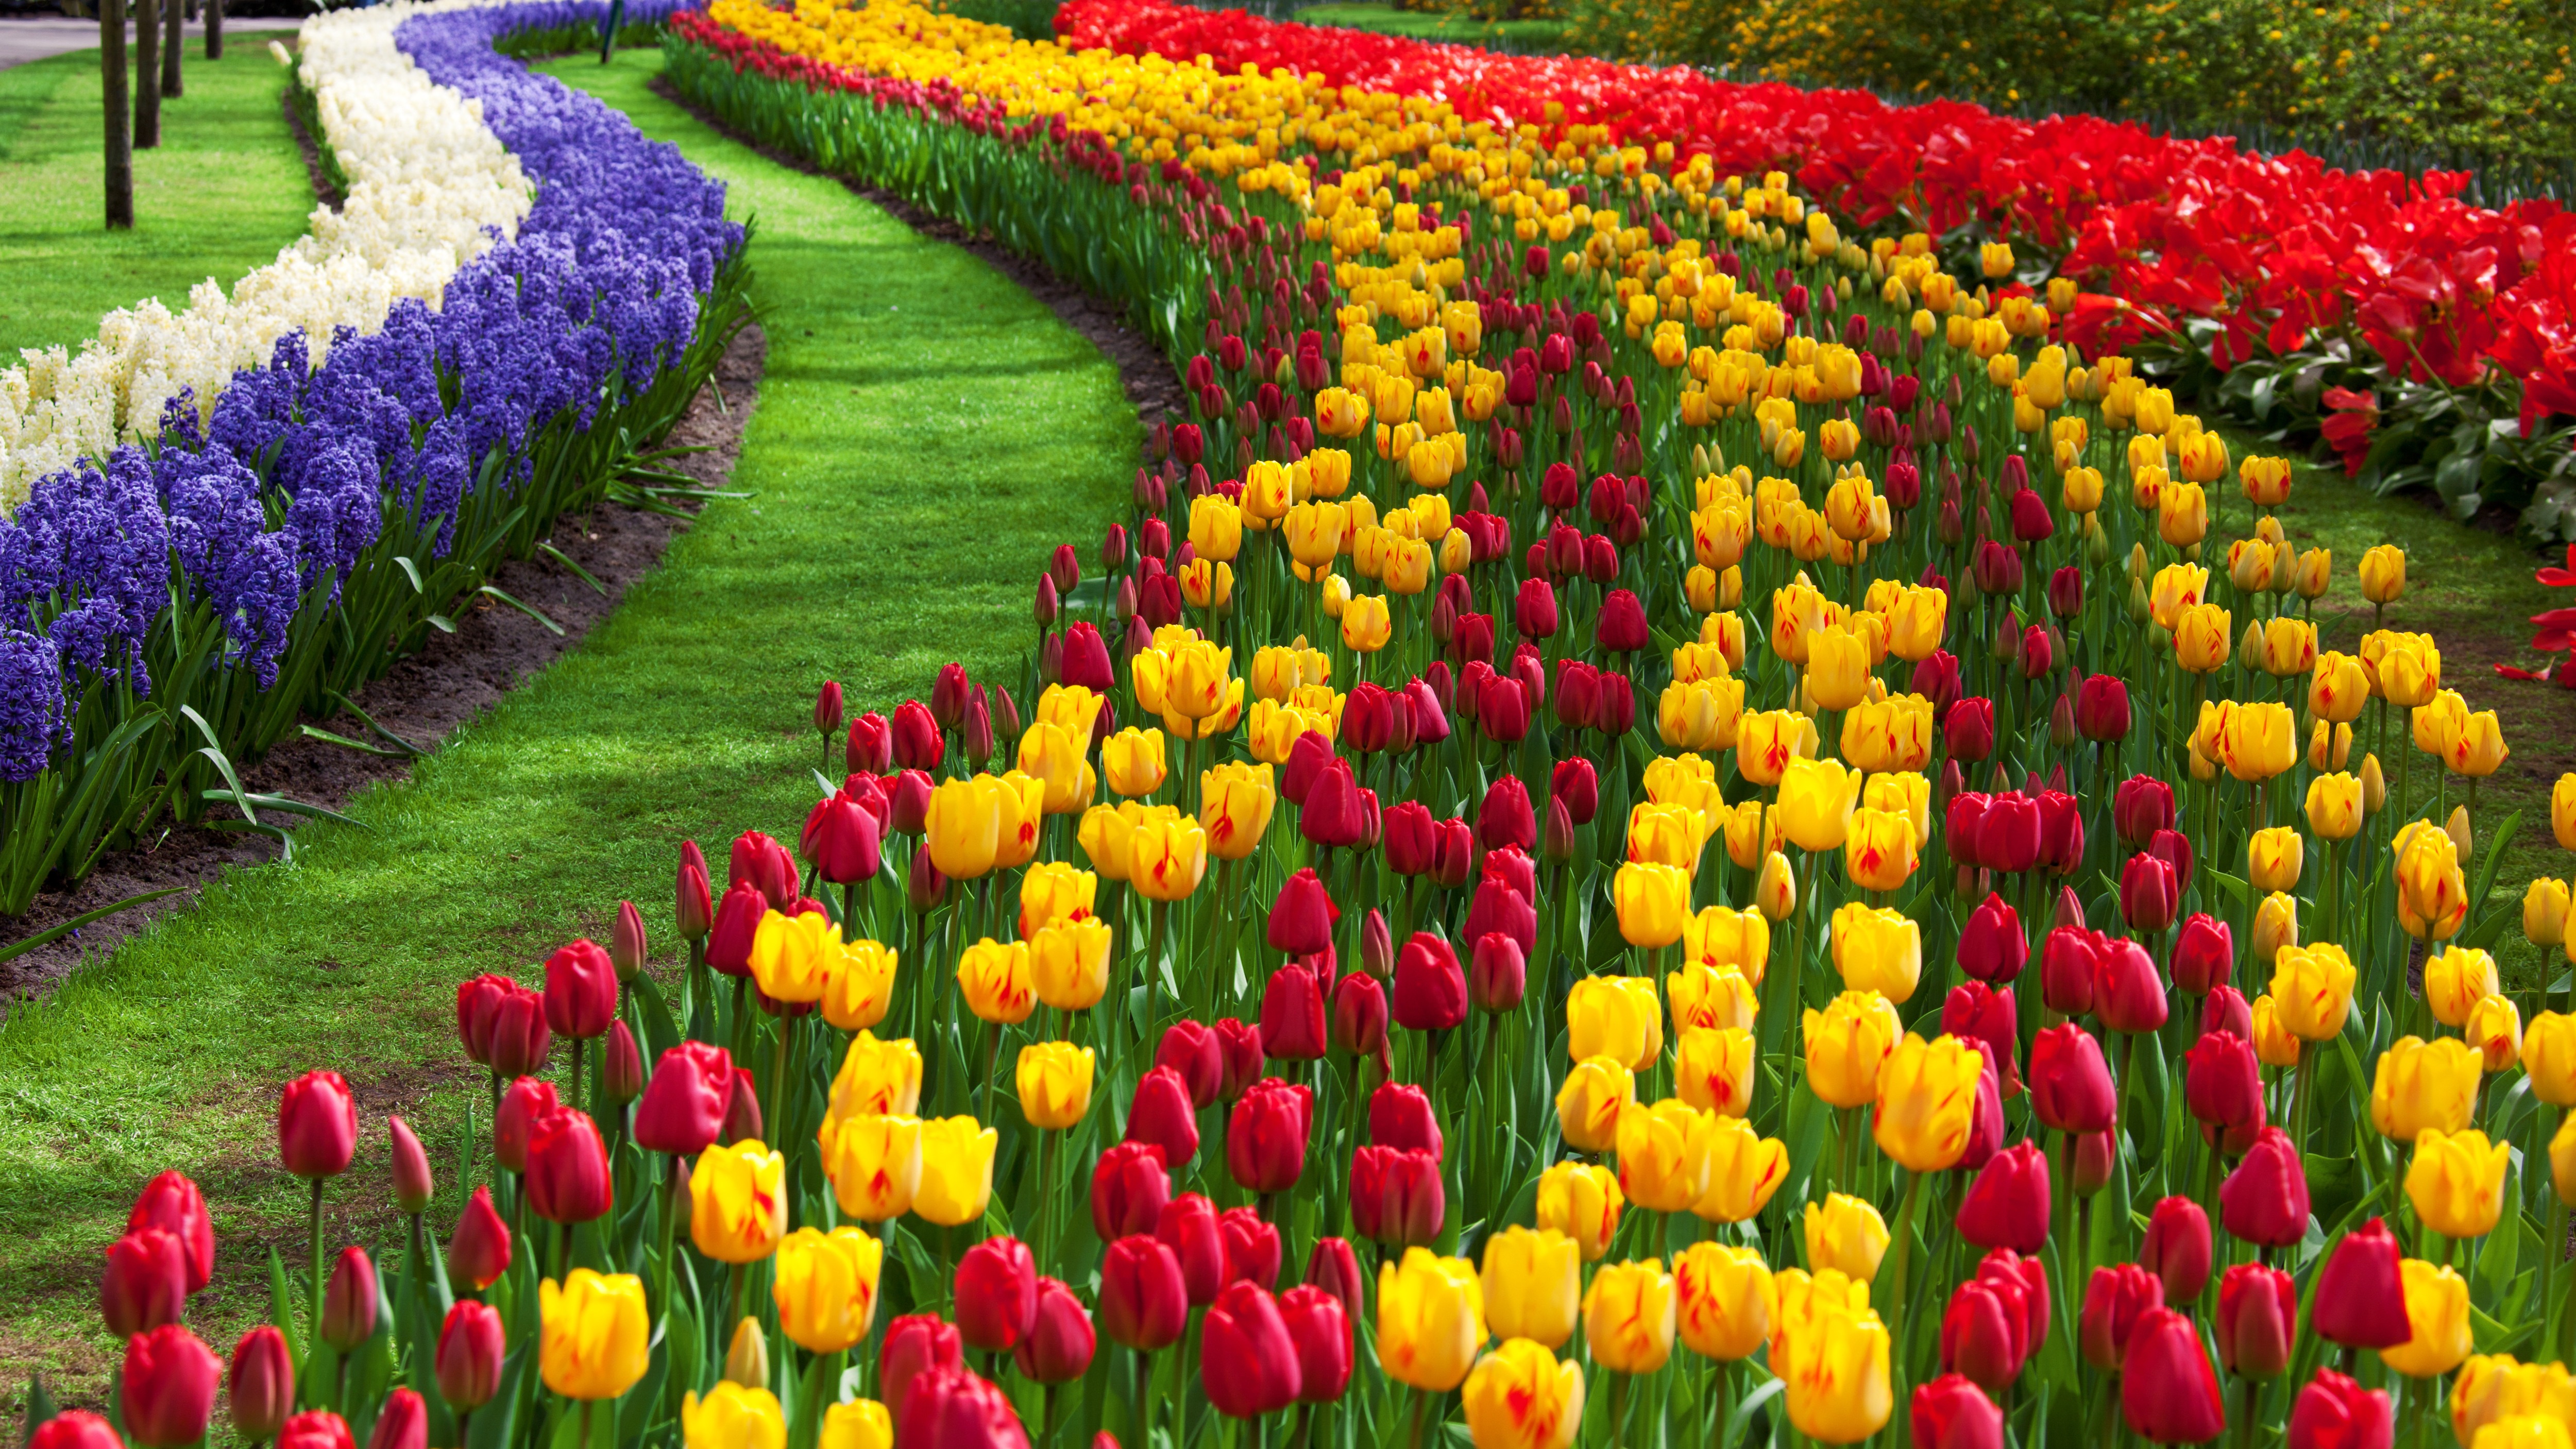
plant, field, flower, petal, bloom, tulip, spring, green, red, color, fresh, colorful, yellow, garden, flora, flowers, holland, blossoms, beautiful, vibrant, flowering plant, lily family, land plant